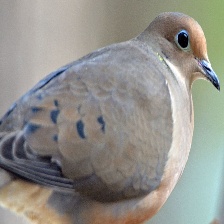
Species: MOURNING DOVE
Scientific name: ZENAIDA MACROURA